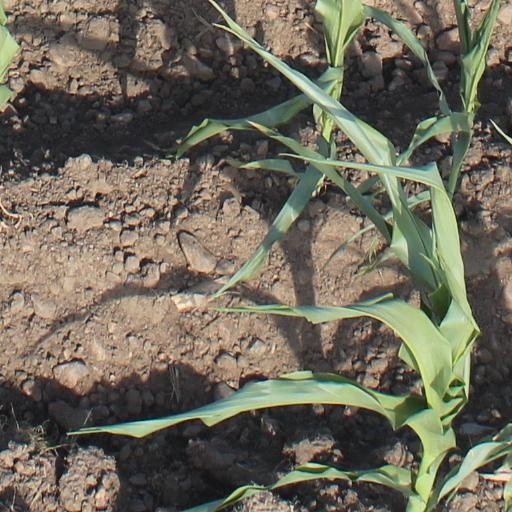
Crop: maize; corn